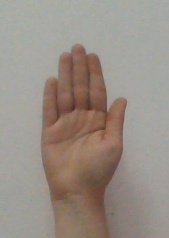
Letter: seen